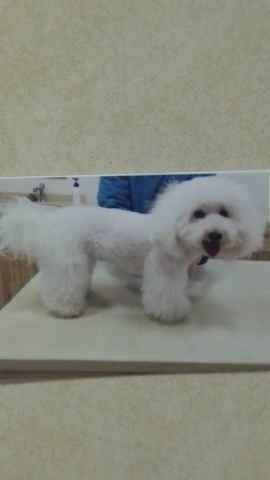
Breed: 3083-n000117-Bichon_Frise